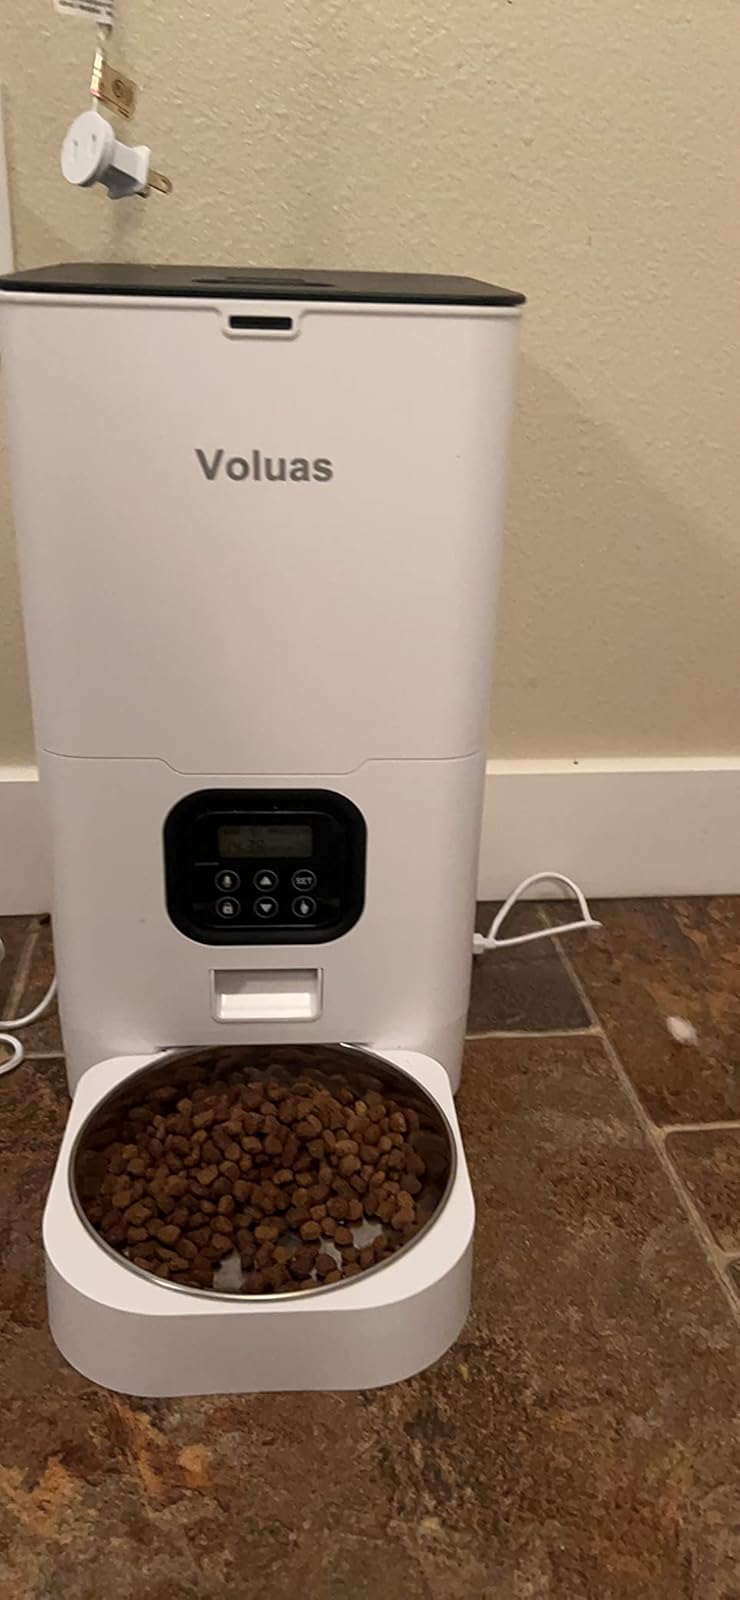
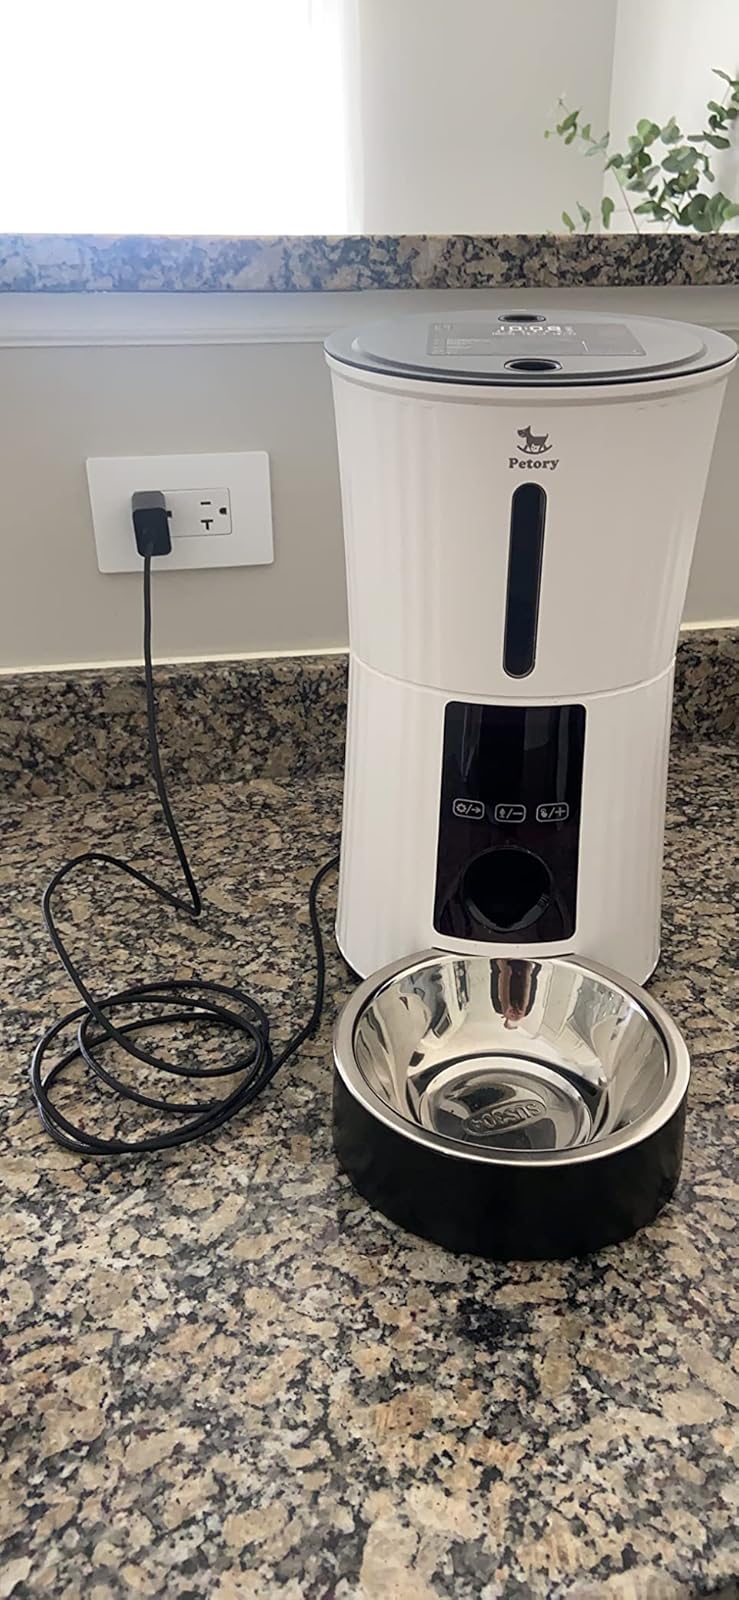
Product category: items_feeder
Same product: no